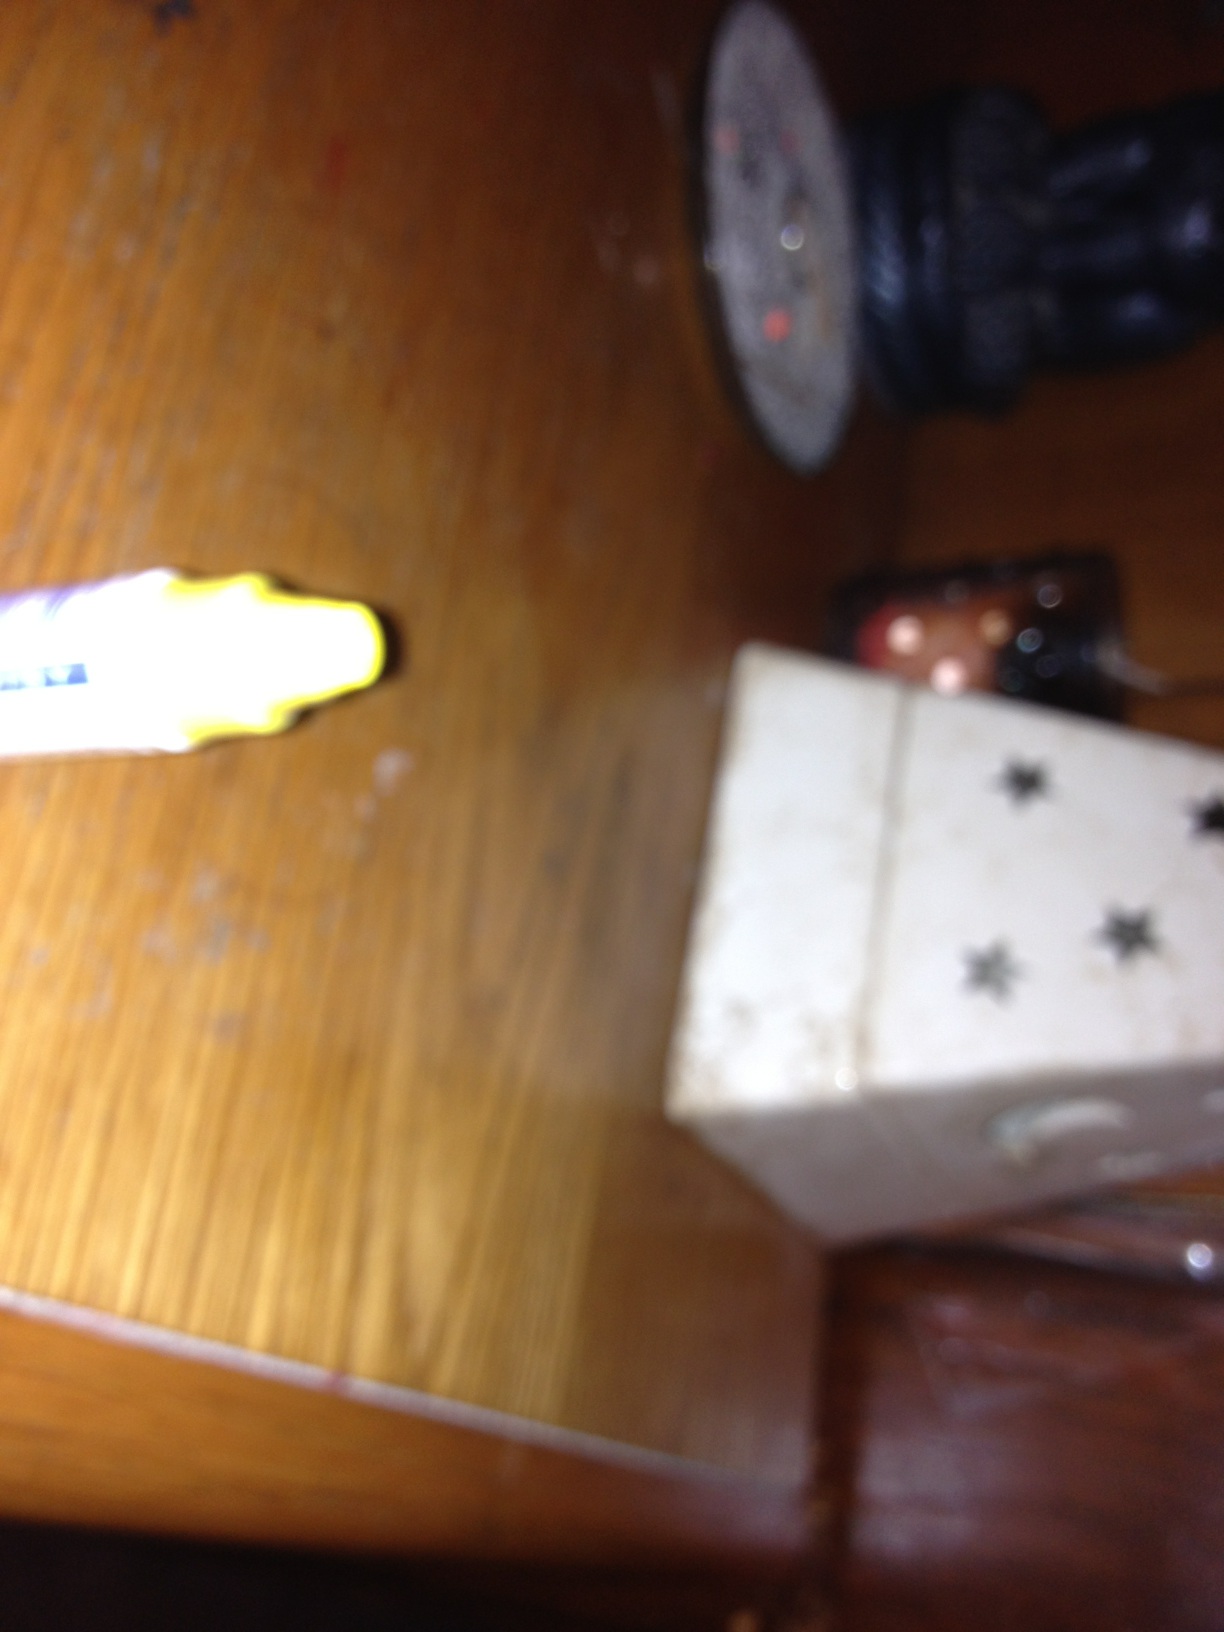Question: This bottle came with my diabetic glucose monitor.  Does anybody know what it is?
Answer: unanswerable